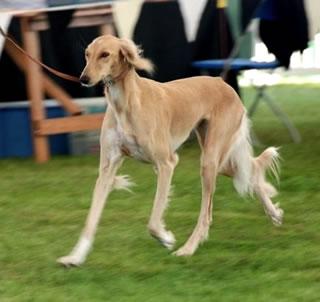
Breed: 206-n000051-Saluki